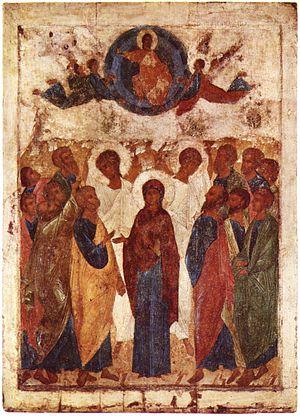
Cette page concerne l'année 1408 du calendrier julien.